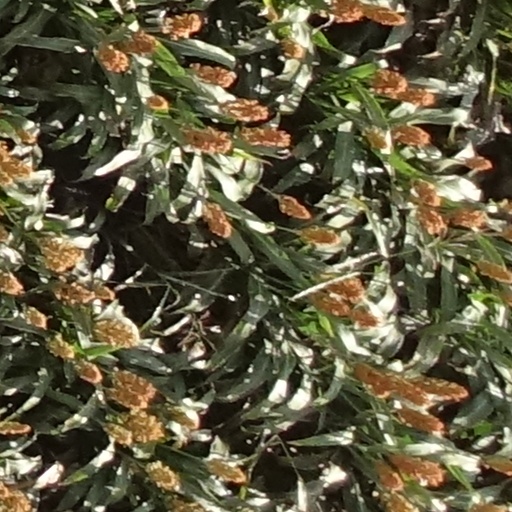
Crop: sorghum